History of South India

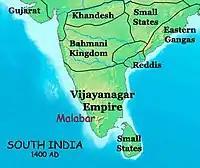
Map of South India in the 15th century

The Western Chalukya Empire was created by the descendants of the Badami Chalukya clan and ruled from 973 to 1195 CE. Their capital was Kalyani, present day Basava Kalyana in Karnataka. They came to power at the decline of the Rashtrakutas. They ruled from the Kaveri in the South to Gujarat in the north. The empire reached its peak under Vikramaditya VI. The Kalyani Chalukyas promoted the "Gadag" style of architecture, excellent examples of which are present in Gadag, Dharwad, Koppal and Haveri districts of Karnataka. They patronised great Kannada poets such as Ranna and Nagavarma II and is considered as a golden age of Kannada literature. The Vachana "Sahitya" style of native Kannada poetry flourished during these times.